The Old Man and the Lisa

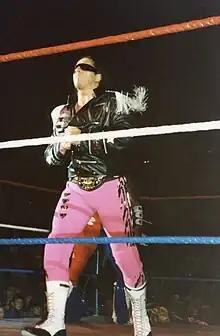
Guest voice Bret Hart insisted that his animated version in the episode would wear his pink wrestling outfit.

The episode was based on a story idea pitched by David X. Cohen, although it was written by John Swartzwelder, who had written many of the "Simpsons" episodes that have environmental themes. This habit led to him being called the "conscience of the staff" despite being a "self declared anti-environmentalist." It was because of this that he was given such episodes, because the staff felt that he would give them just the right amount of sarcasm. In the original script for the episode, he described the recycling center as "a couple of hippies surrounded by garbage". Two alternate original titles for the episode were Cohen's "Lisa and Burns" and Swartzwelder's "Burns Goes Broke".